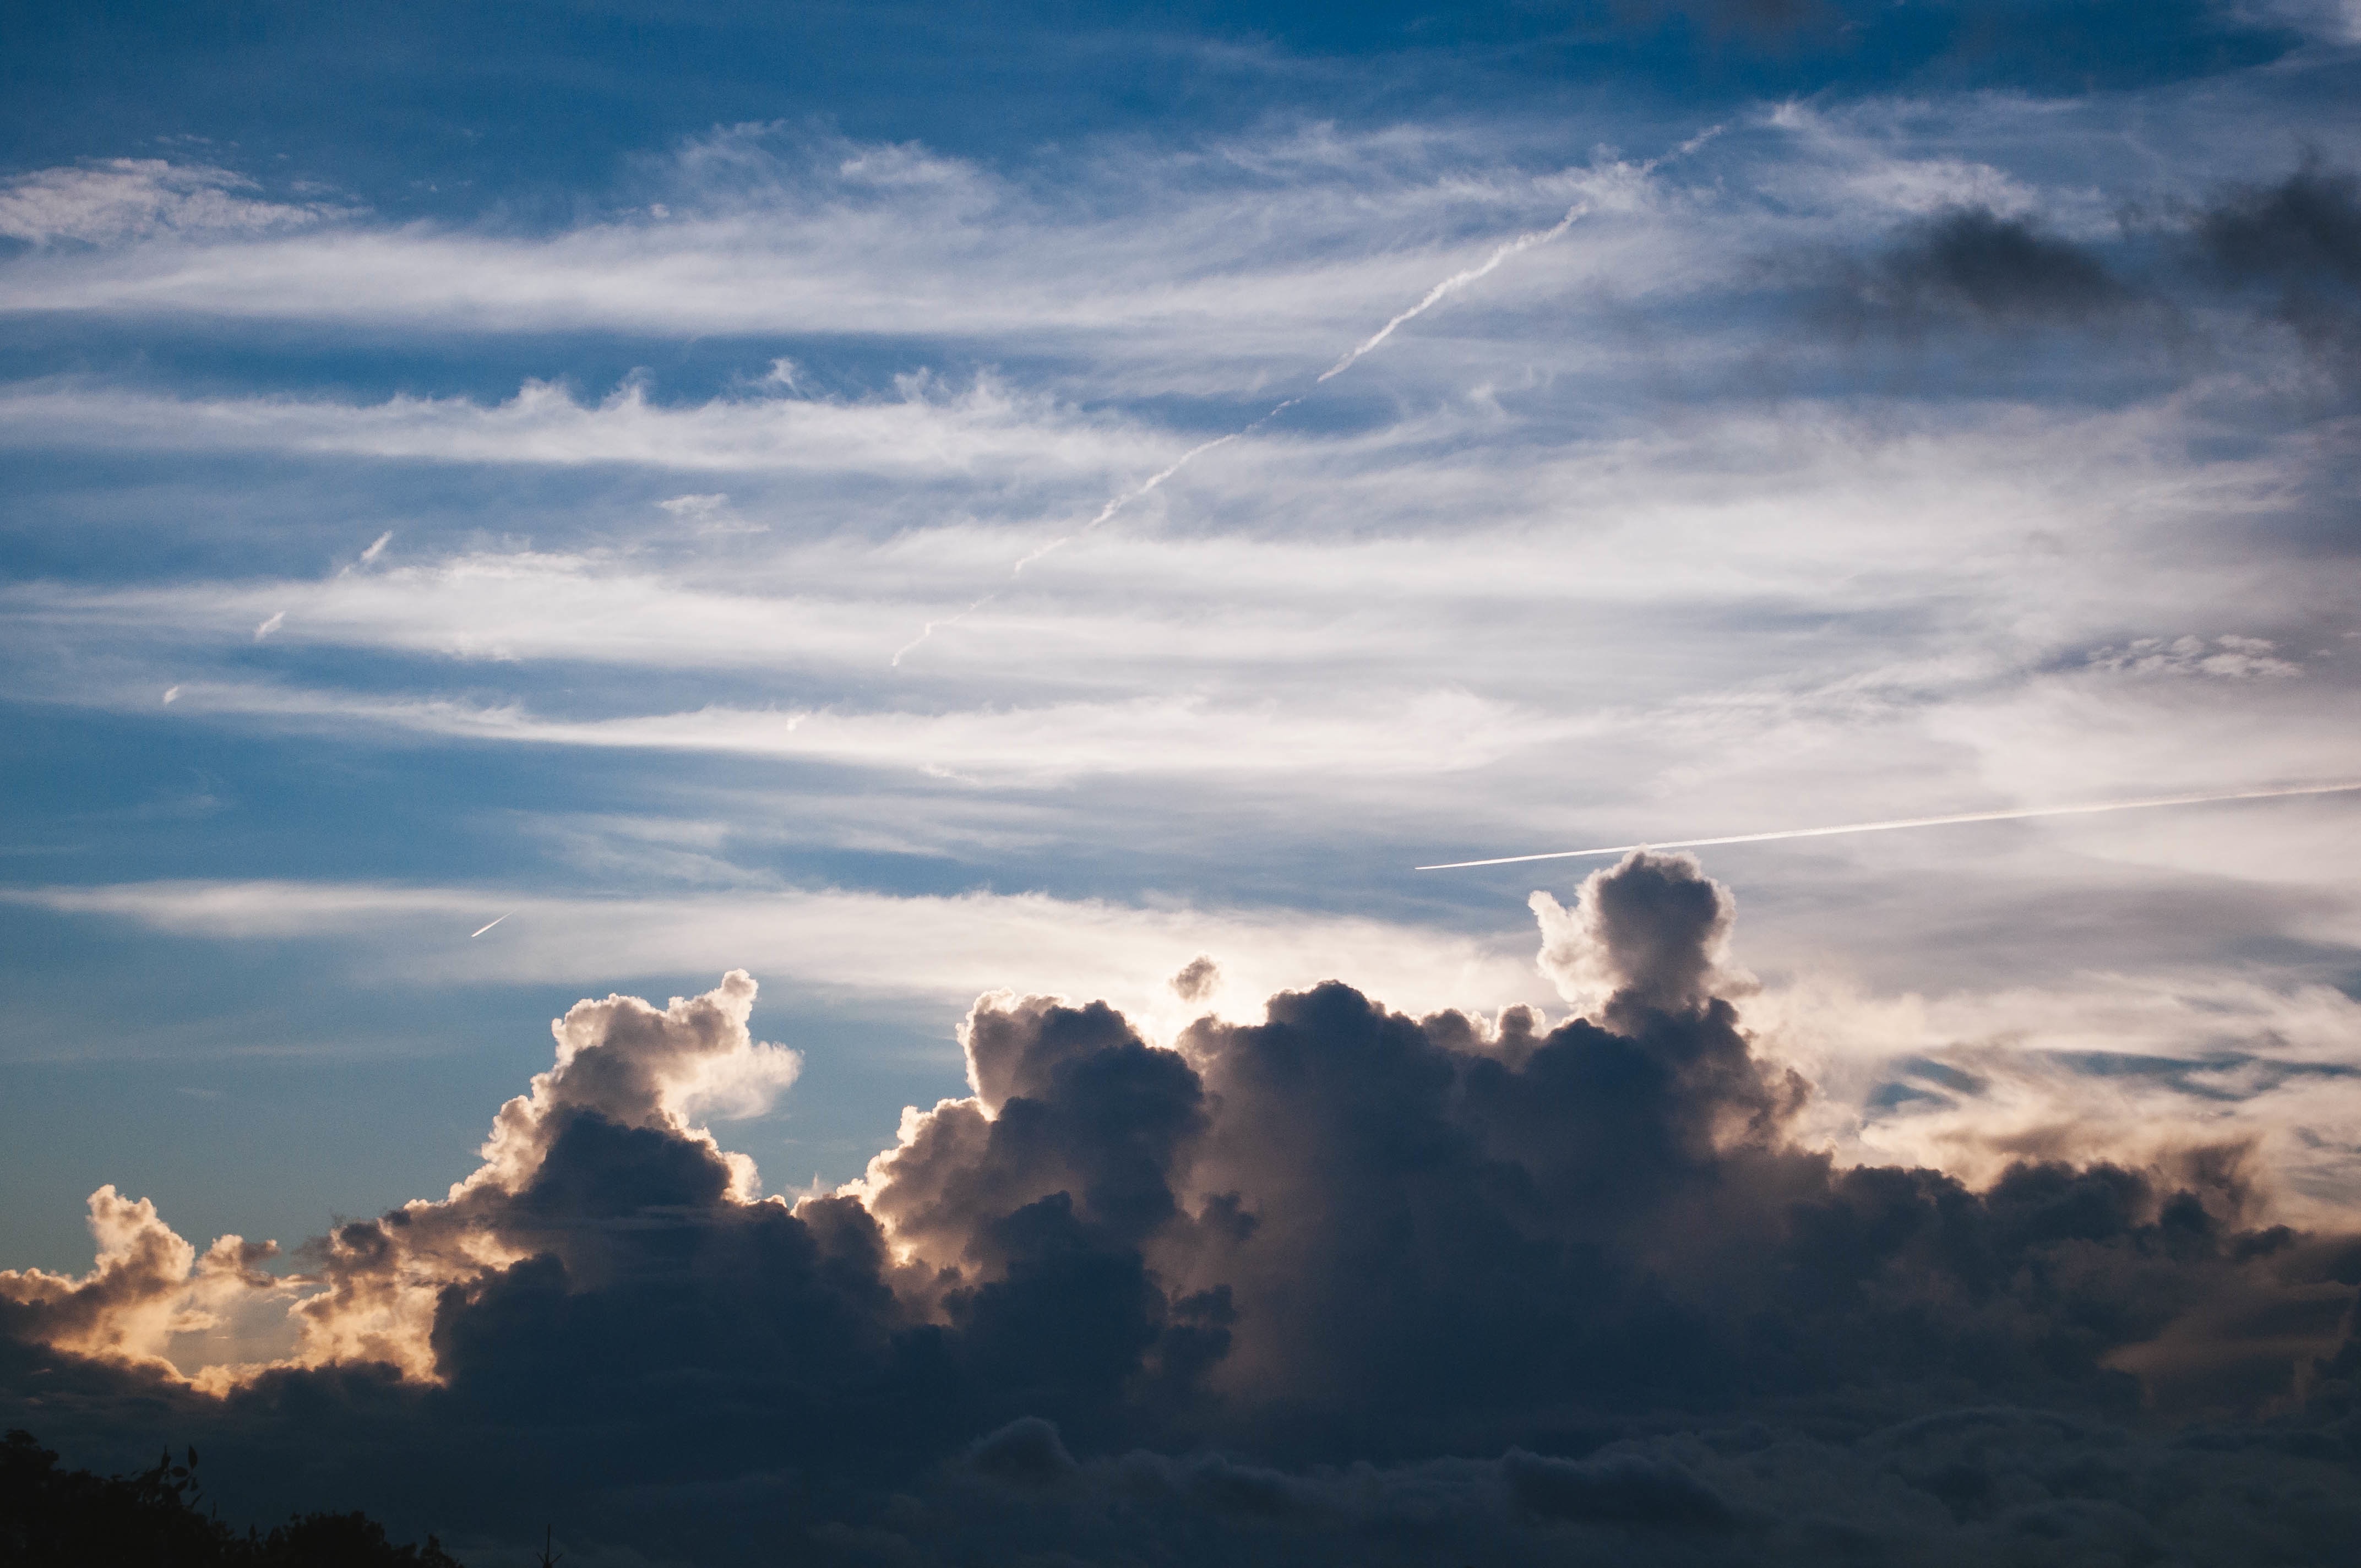
nature, horizon, mountain, cloud, sky, sun, sunrise, sunset, sunlight, morning, hill, dawn, atmosphere, mountain range, dusk, evening, cumulus, afterglow, meteorological phenomenon, atmospheric phenomenon, atmosphere of earth, mountainous landforms